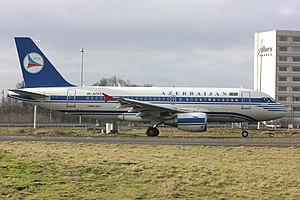
A319-100 de la compagnie Azerbaijan Airlines au roulage à Paris-Charles-de-Gaulle.
Azerbaijan Airlines est une compagnie aérienne de l'Azerbaïdjan.